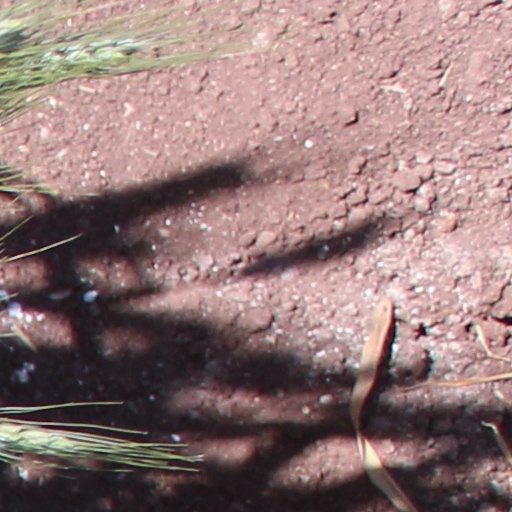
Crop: wheat